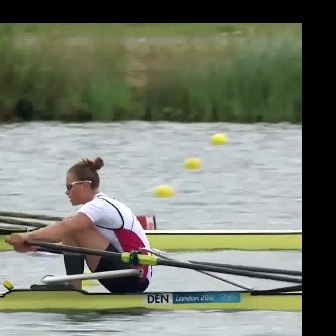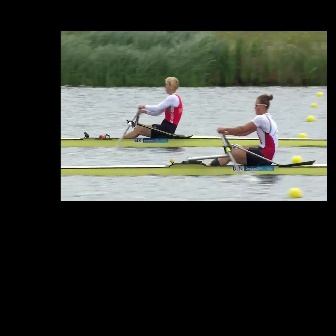
  Please identify the target specified by the bounding box [3,155,152,304] in the first image and locate it in the second image. Return the coordinates in [x_min,y_min,x_max,y_max] format.
Answer: [200,94,278,171]